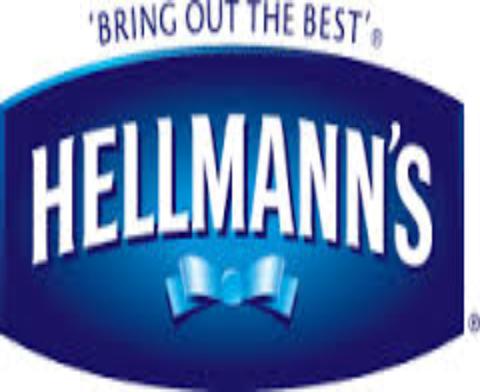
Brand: Hellmann's
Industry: Food